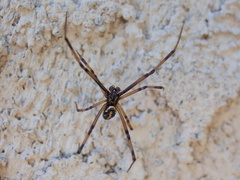
Species: Lactrodectus_hesperus